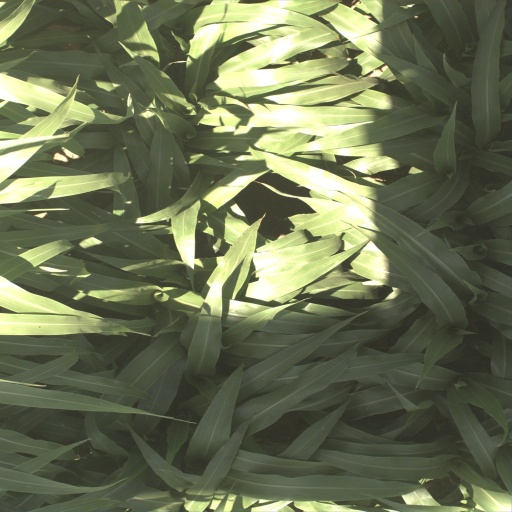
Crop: sorghum